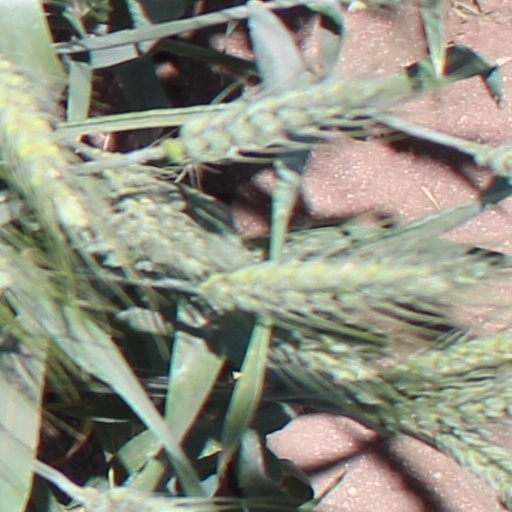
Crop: wheat